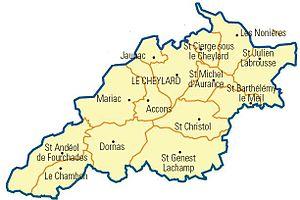
Carte détaillée des communes du canton (Ardèche)
Le canton de Haut-Eyrieux est une division administrative française située dans le département de l'Ardèche et la région Auvergne-Rhône-Alpes. À la suite du redécoupage cantonal de 2014, les limites territoriales du canton sont remaniées. Le nombre de communes du canton passe de 14 à 46. Initialement dénommé canton du Cheylard, le canton est renommé canton de Haut-Eyrieux en 2016.